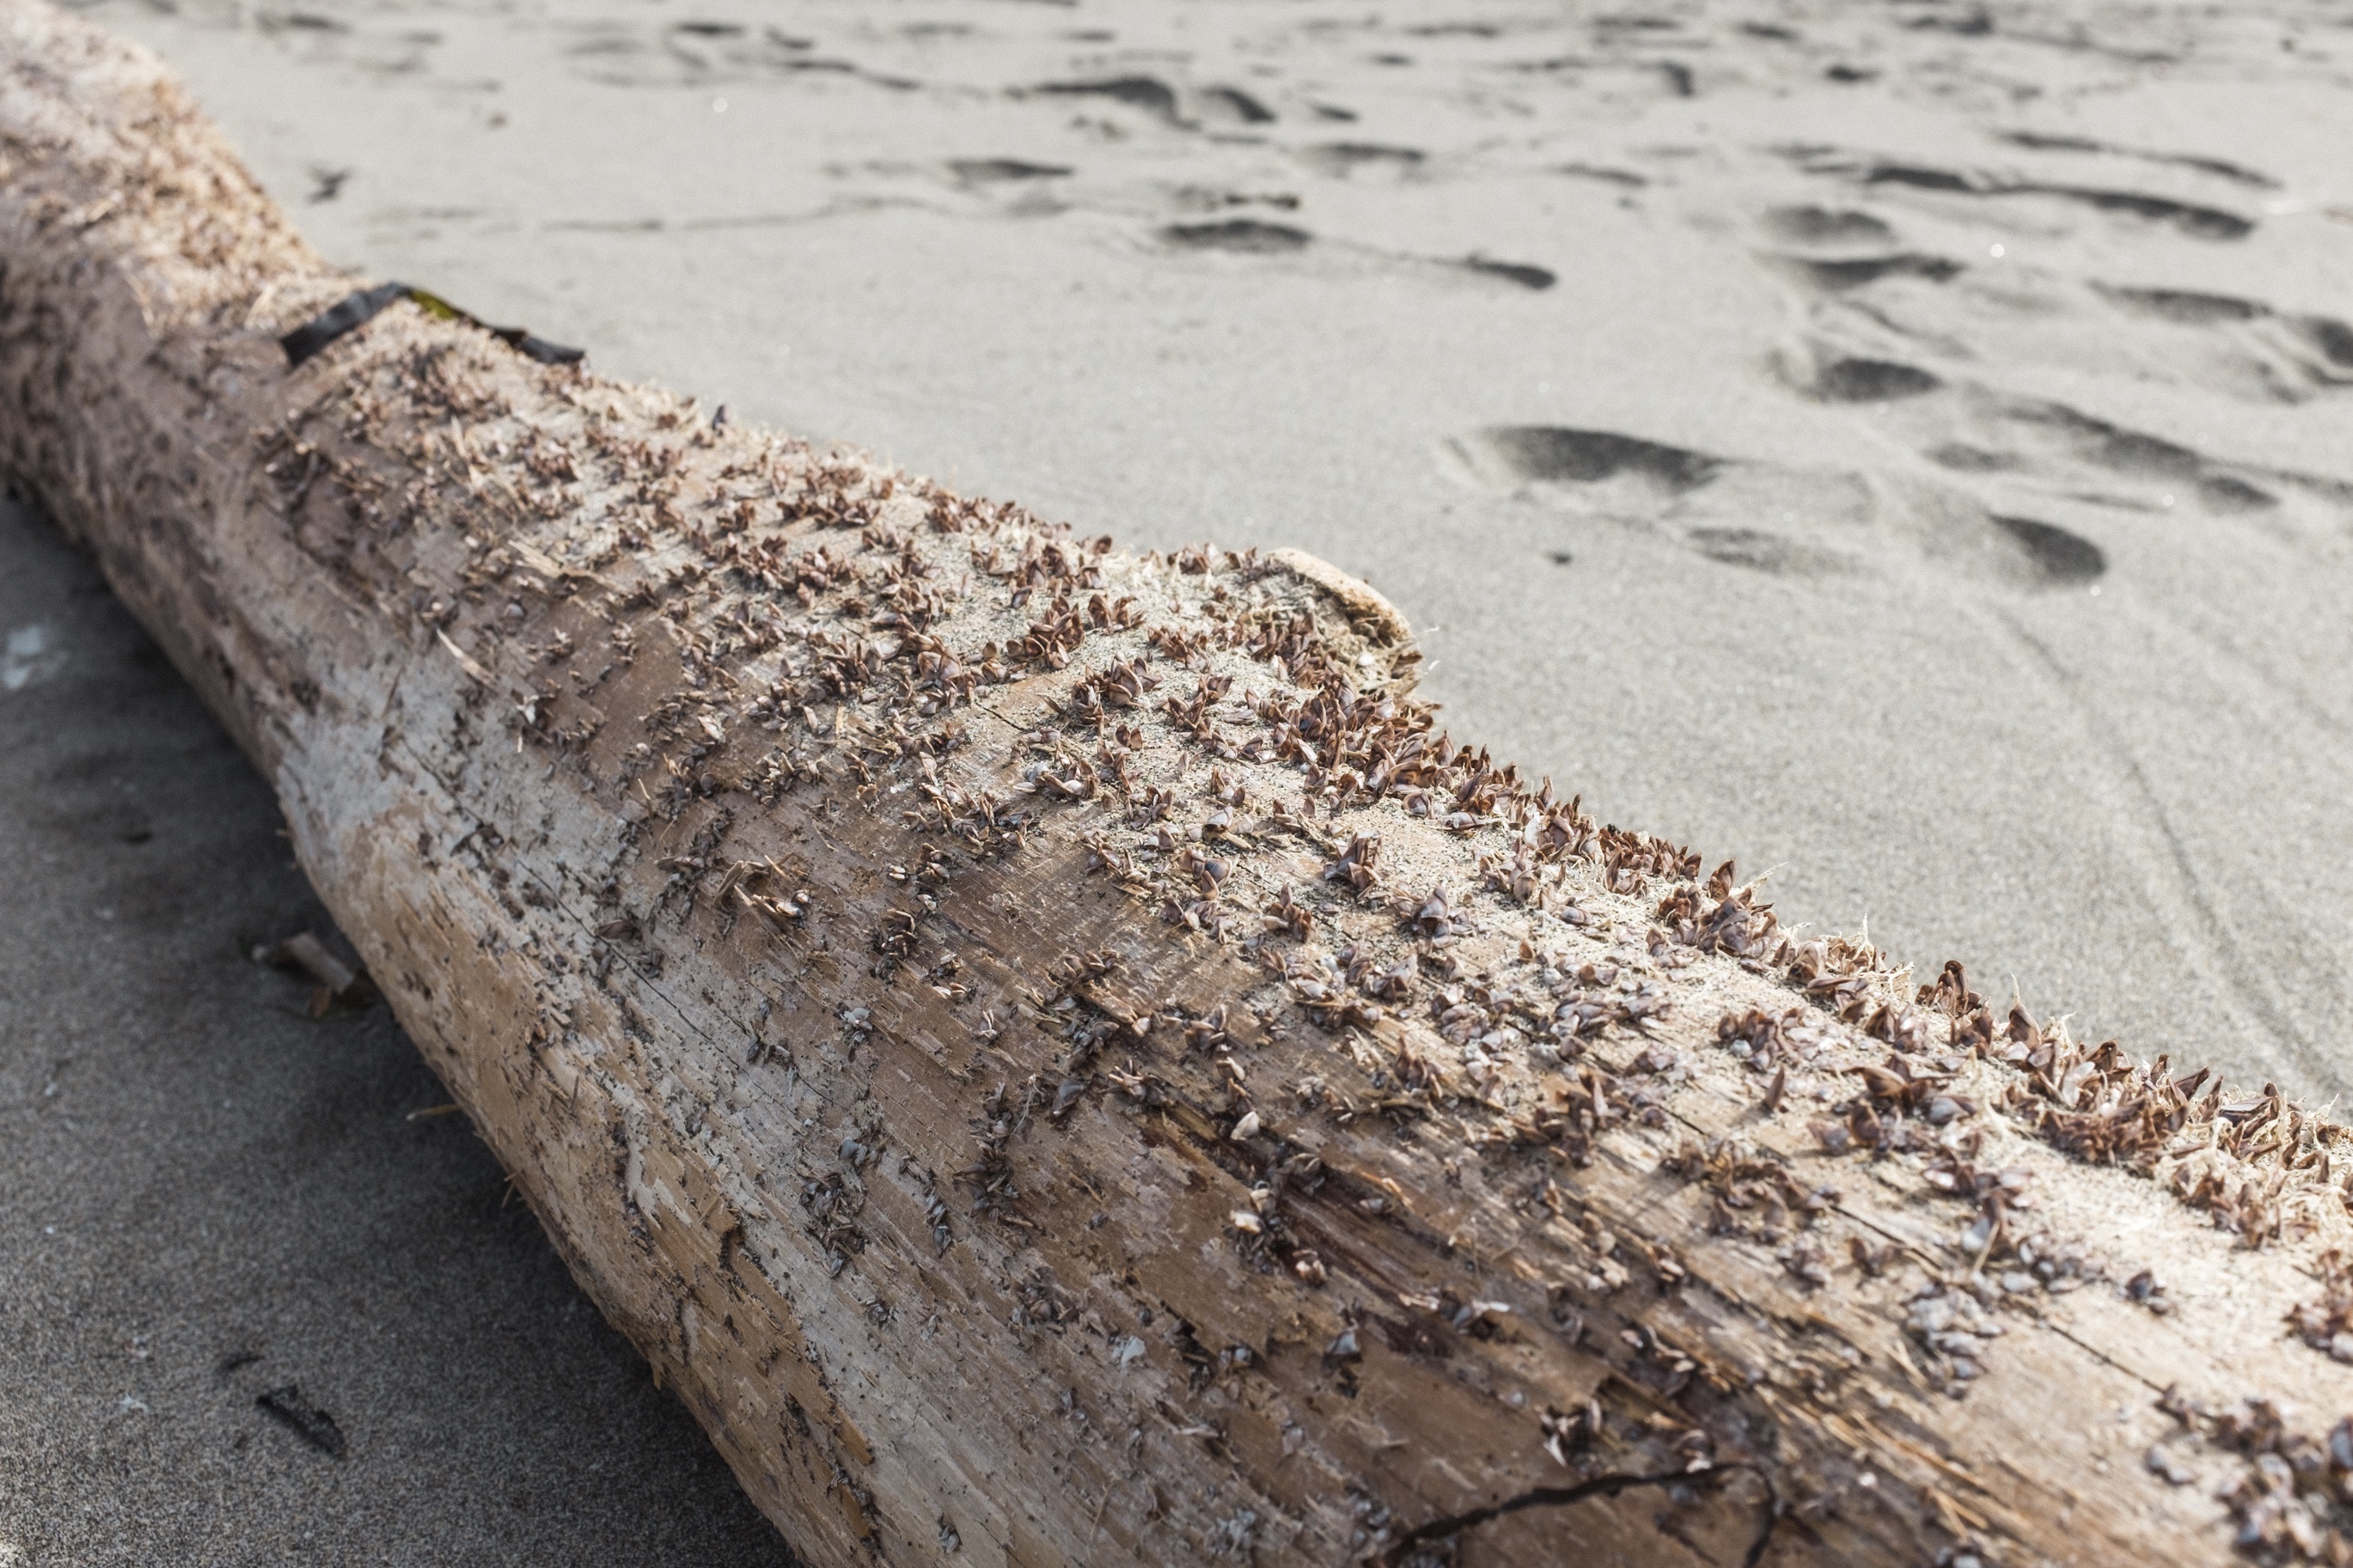
tree, sand, wood, trunk, soil, reptile, material, geology